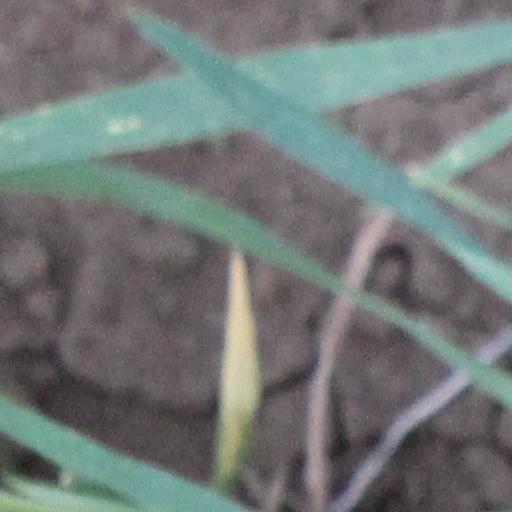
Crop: wheat